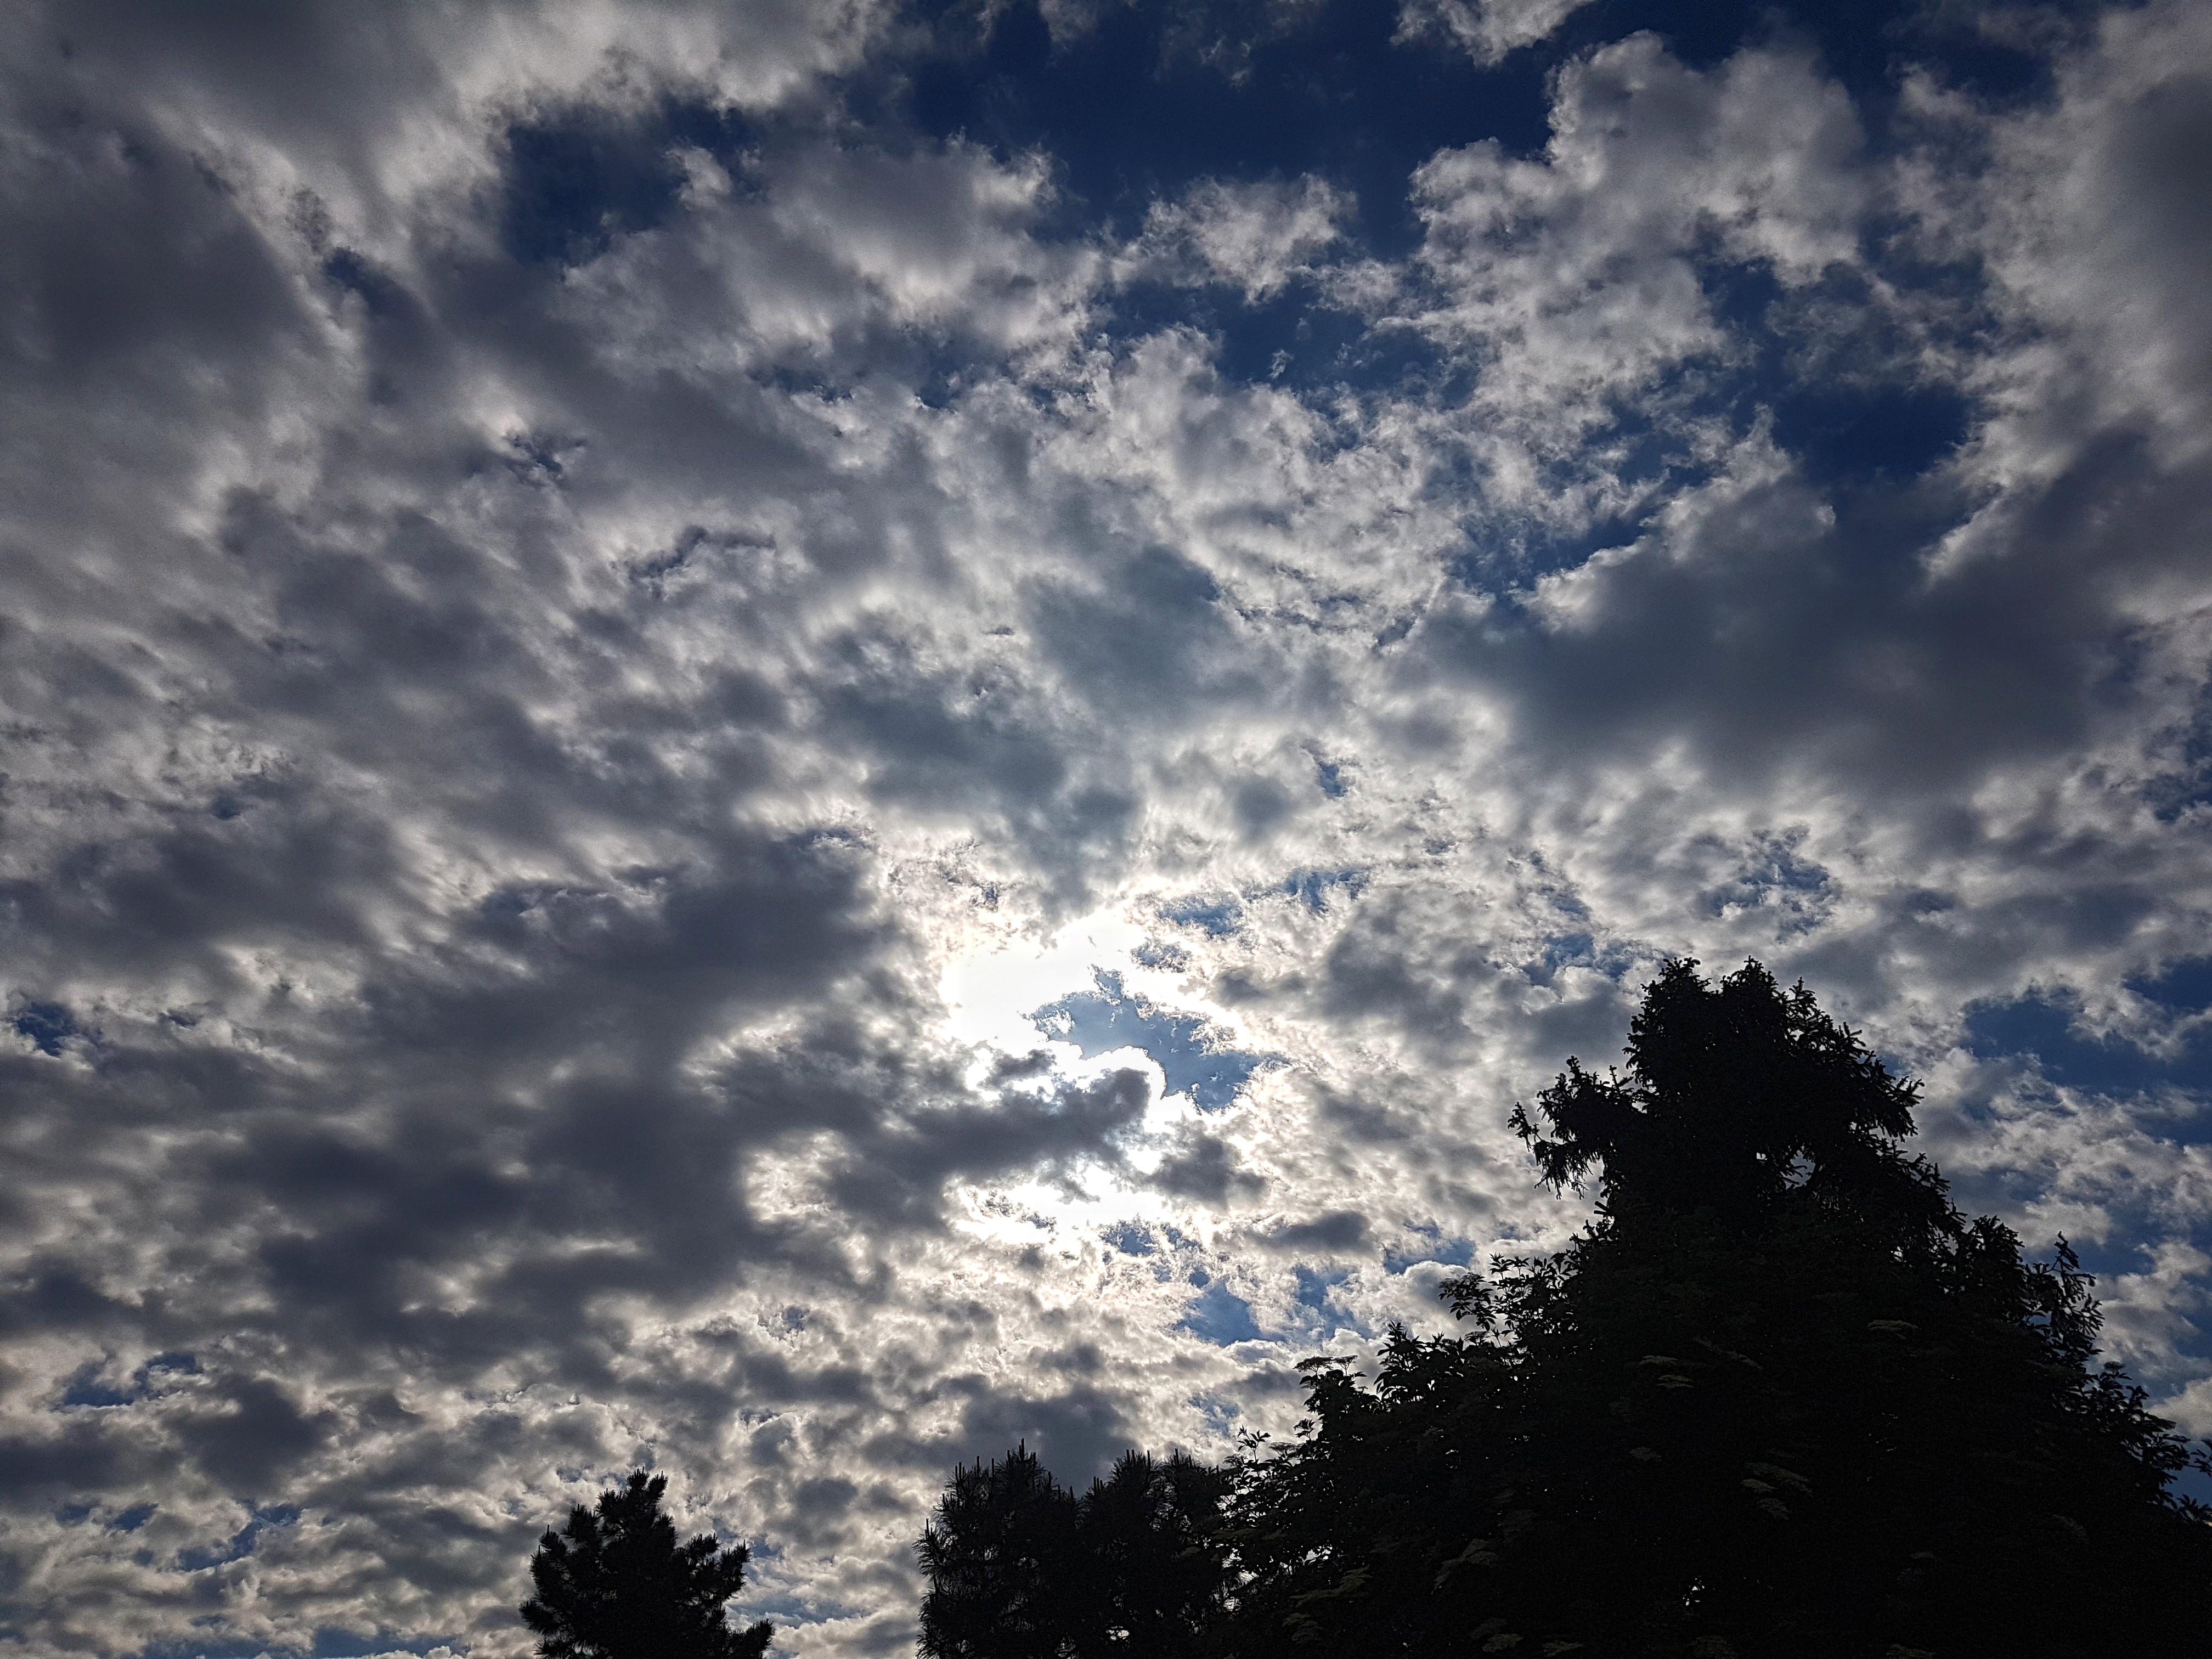
nature, horizon, cloud, sky, sunlight, cloudy, time, dawn, atmosphere, dusk, daytime, evening, space, weather, cumulus, darkness, monochrome, fear, clouds, heavens, meteorological phenomenon